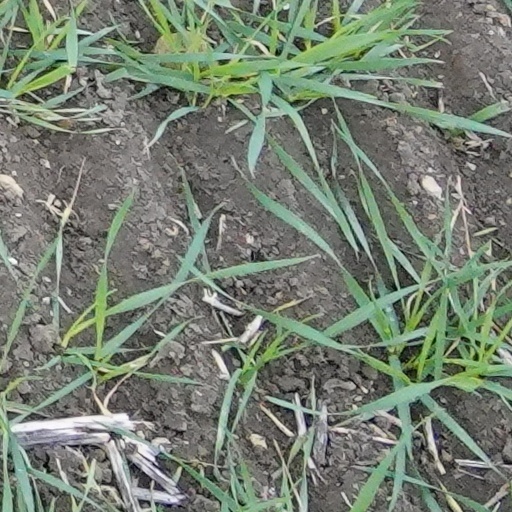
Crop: wheat